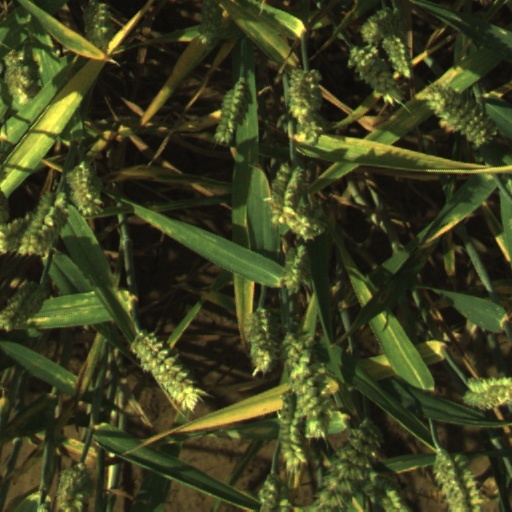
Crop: wheat